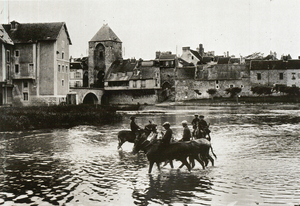
Moret-sur-Loing en 1900, le Loing devant la porte Bourgogne.
Moret-sur-Loing est une ancienne commune française située dans le département de Seine-et-Marne en région Île-de-France.